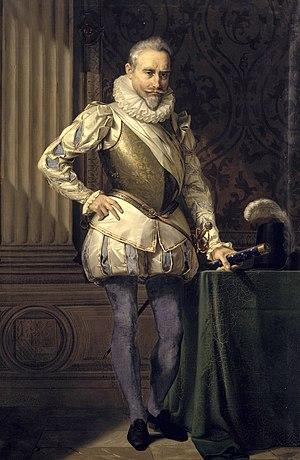
Henri de La Tour d'Auvergne est un prince de Sedan, principauté entre royaume de France et Saint-Empire, après avoir été d'abord militaire en même temps que vicomte de Turenne et duc de Bouillon. Il appartient à la maison aristocratique de La Tour d'Auvergne issus des derniers comtes d'Auvergne.
Cette page recense, par règne ou mandat politique, les personnalités élevées à la dignité de maréchal de France, grand office de la couronne de France, leur portrait et leurs armoiries.
Bouillon est une ville francophone de Belgique, située en Région wallonne et en Ardenne belge dans la province de Luxembourg.